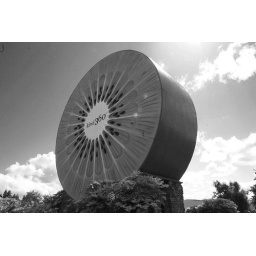
The sign for Kiwi360 in Te Puke, New Zealand (black and white version)